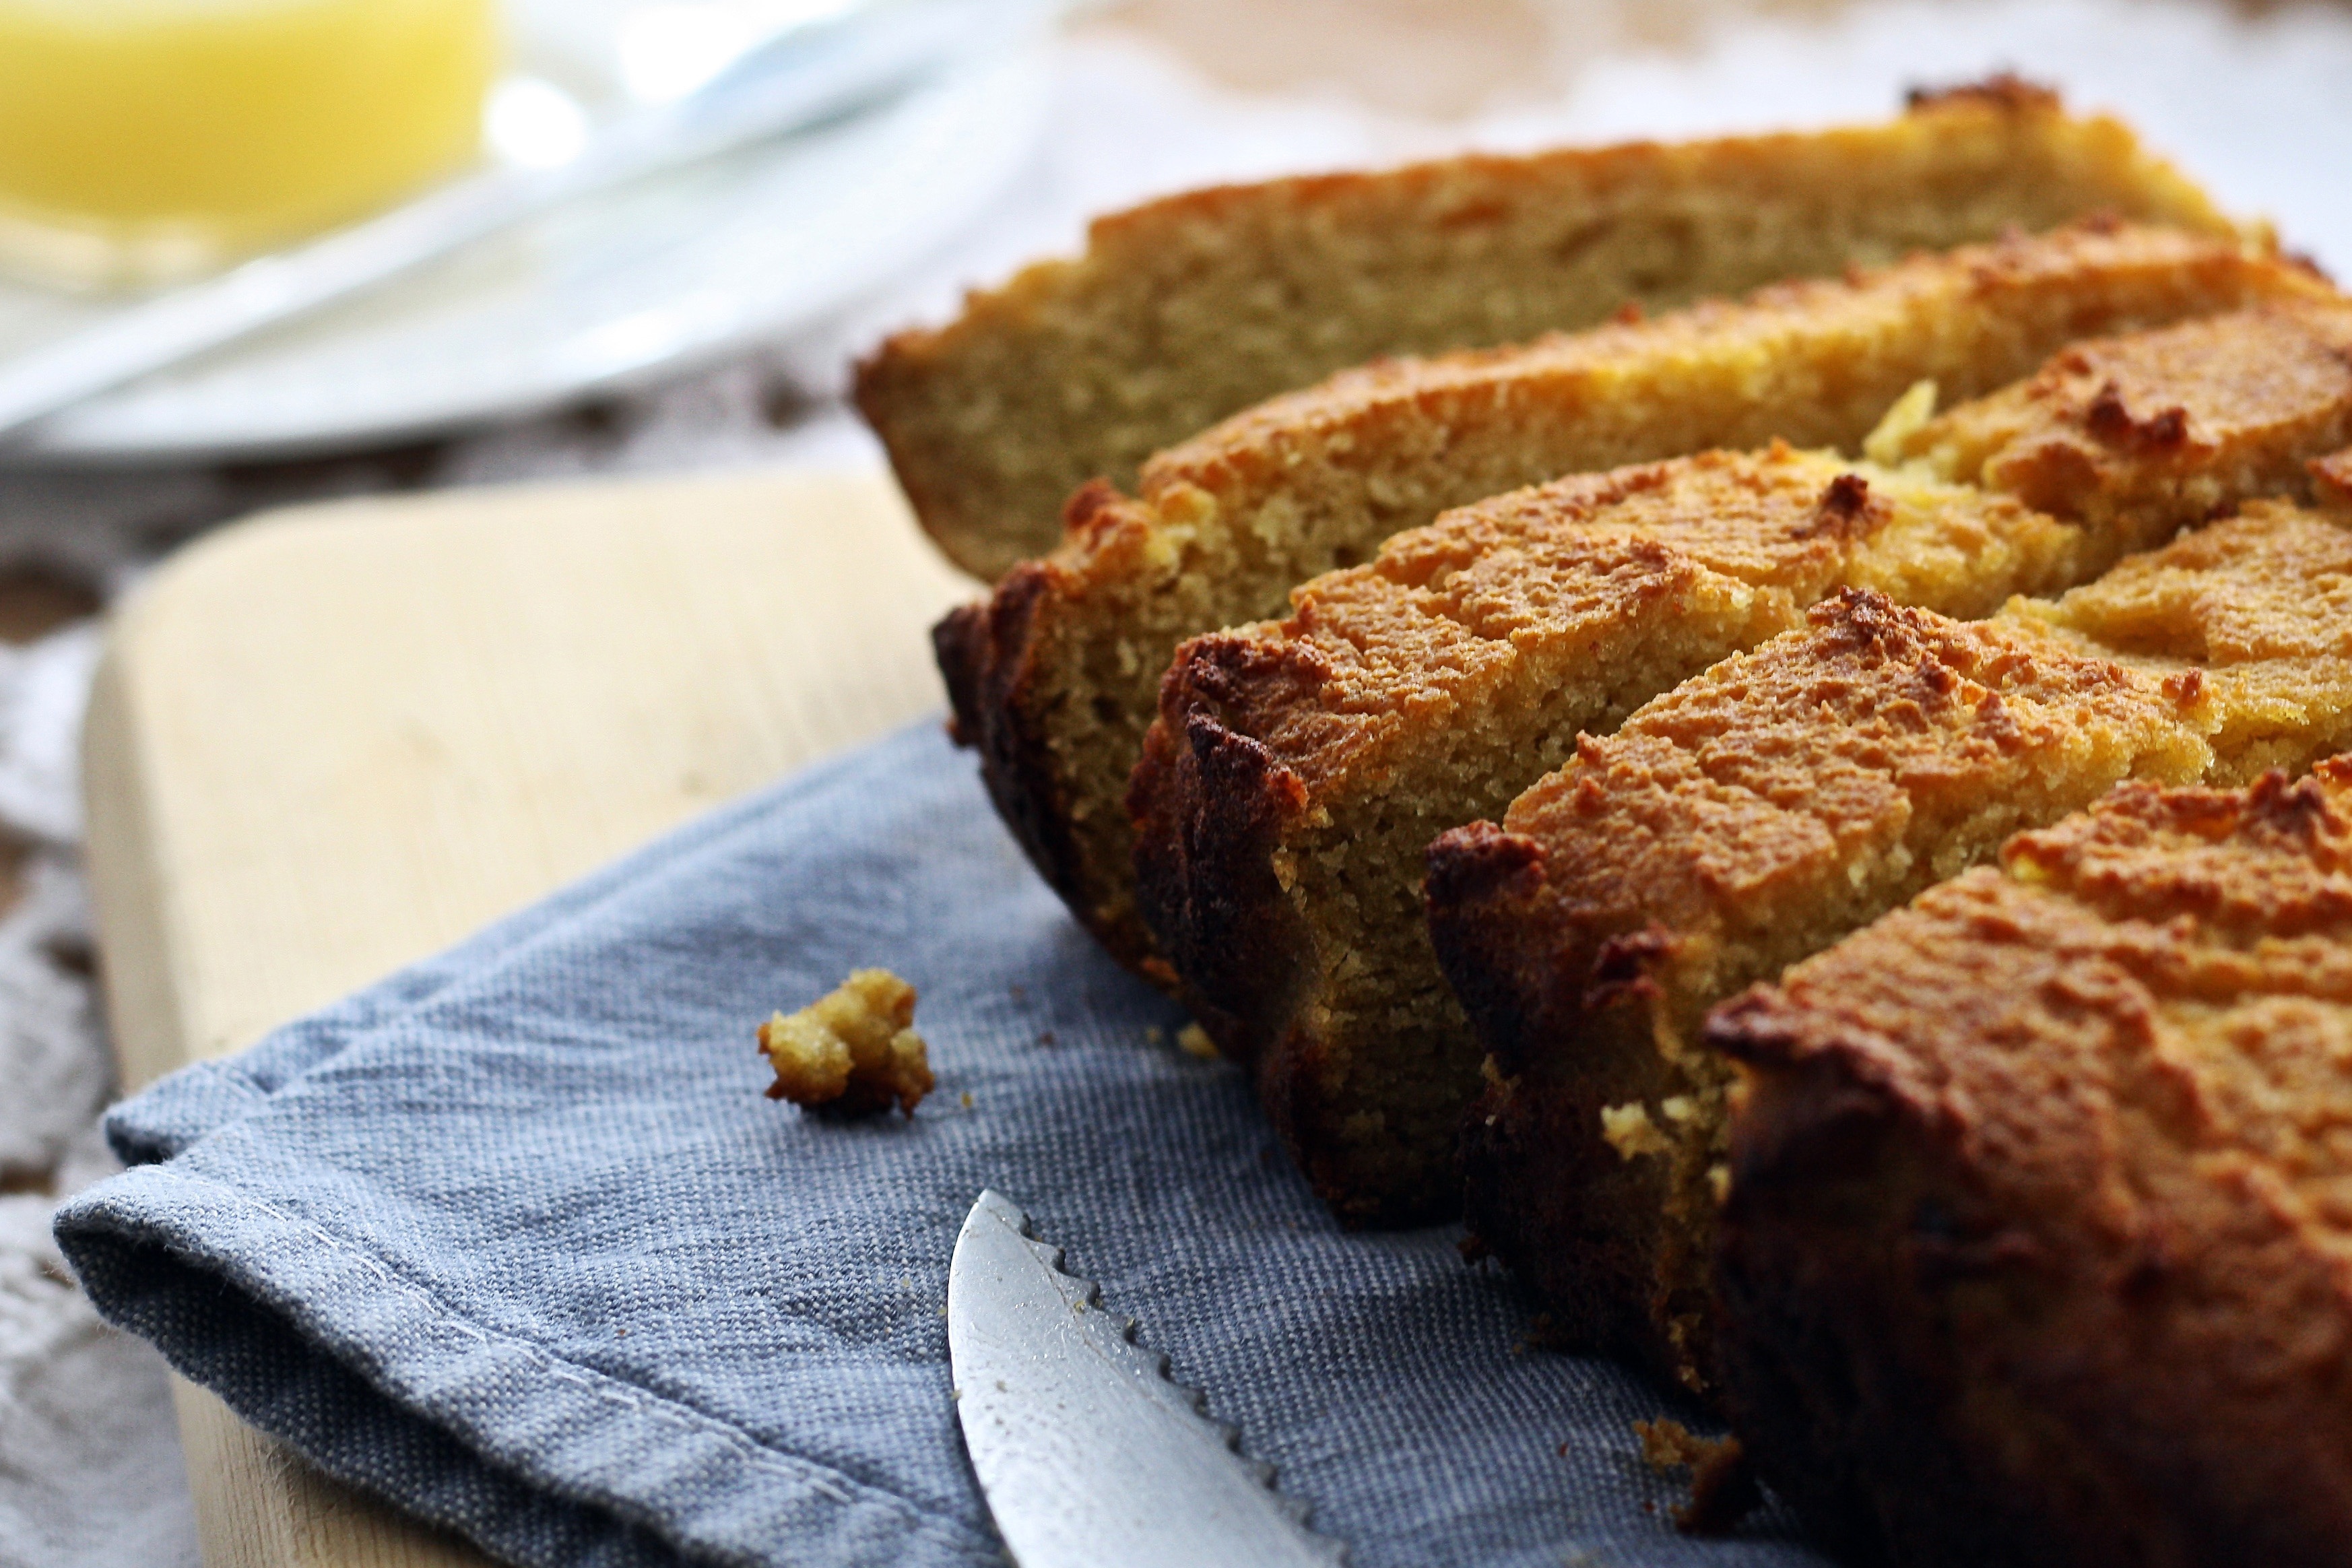
dish, food, cuisine, ingredient, pumpkin bread, produce, meatloaf, staple food, loaf, baked goods, banana bread, recipe, dessert, meat